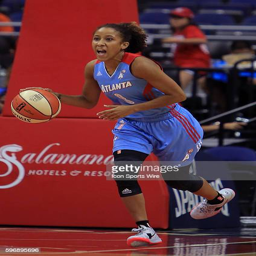
basketball player during a basketball game against sports team won 7371